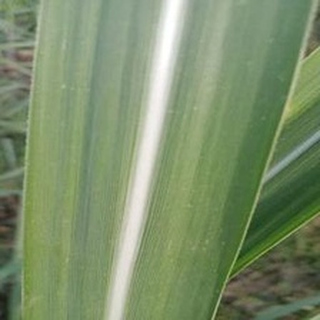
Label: healthy_sugarcane